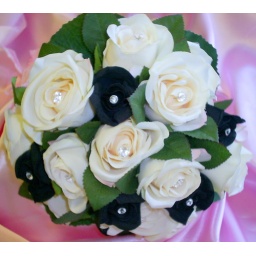
Champagne &amp;amp; Black roses with diamantee centers arranged in a hand tied bouquet